University of Eastern Finland

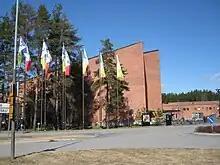
"Carelia" building in the university's Joensuu campus

The University of Eastern Finland is a university in Finland, which was founded in 2010 and has campuses in Joensuu and Kuopio.